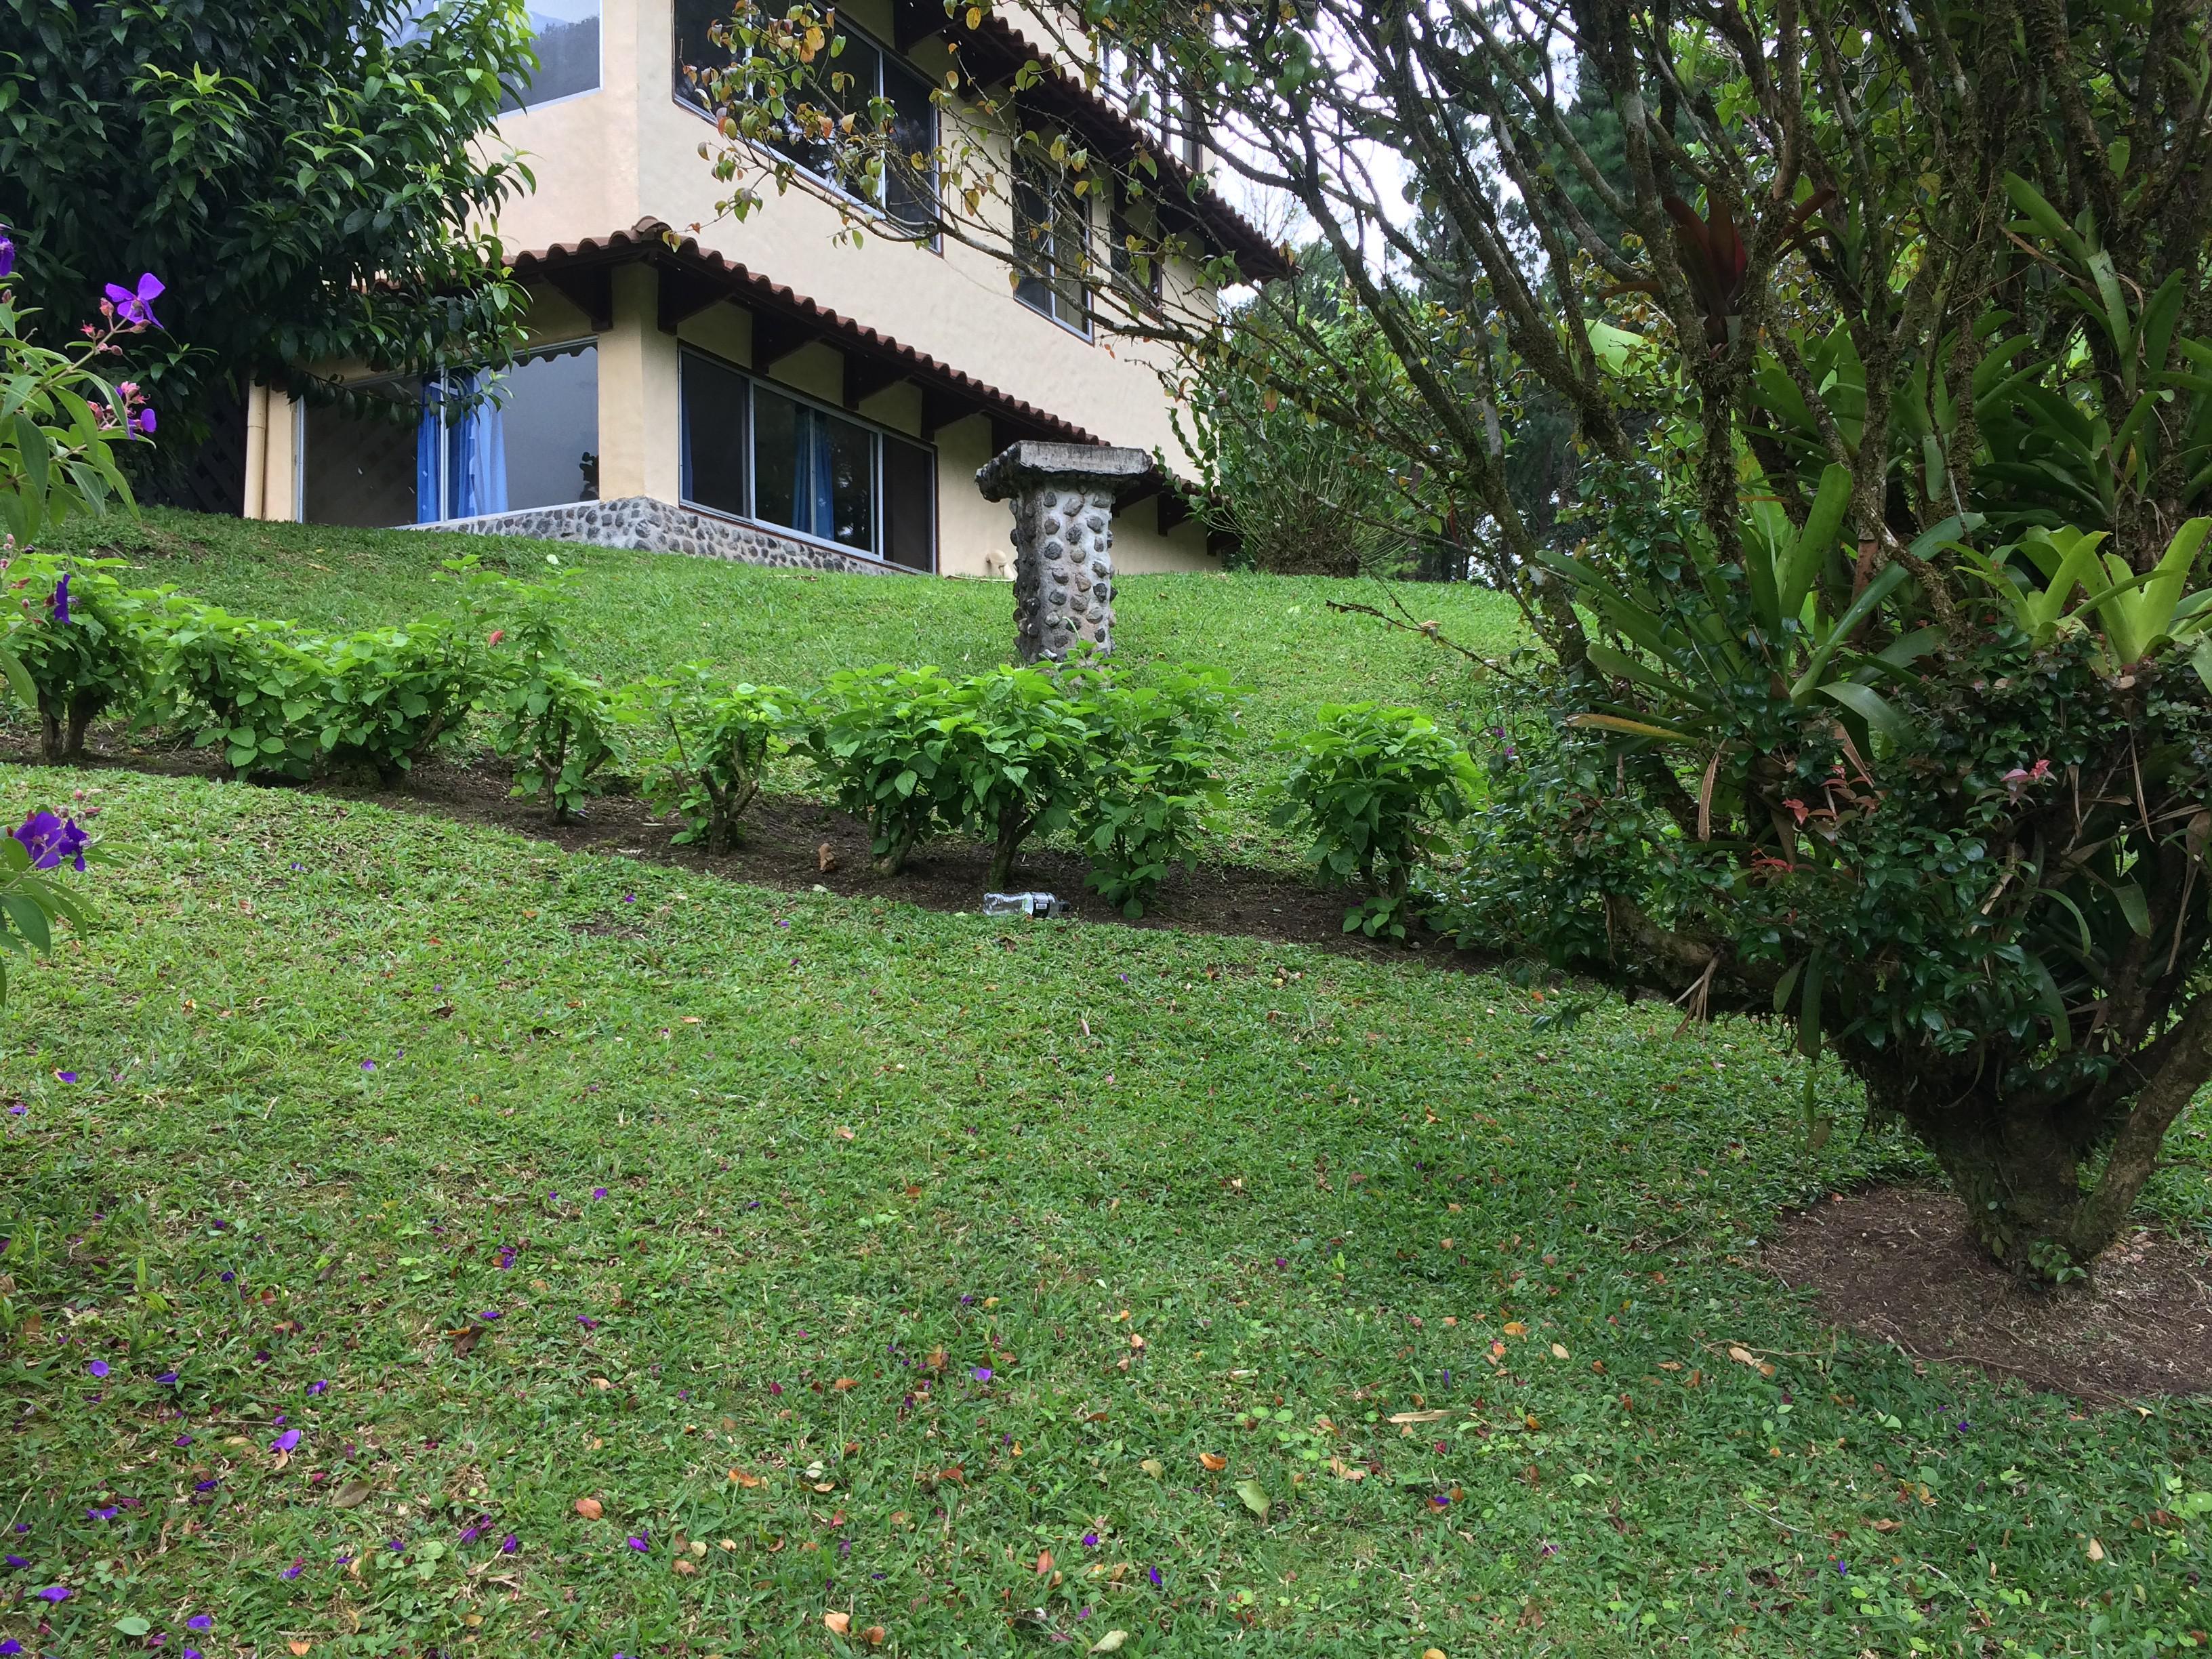
Object: Clear plastic bottle (Bottle)